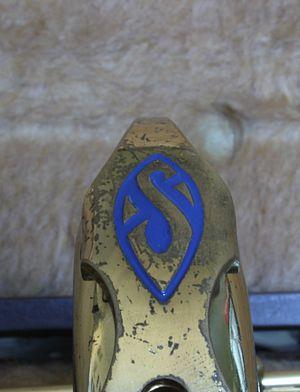
Le S se trouvant sur le bocal des saxophones selmer du Mark VI jusqu'en 2010
Henri Selmer Paris est un fabricant français d'instruments à vent et de becs, dont l'usine est située à Mantes-la-Ville.